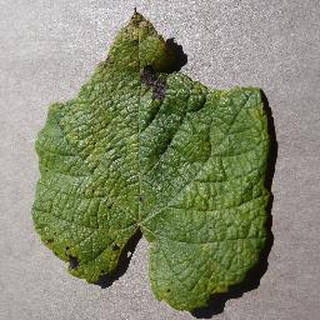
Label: grape_leaf_blight